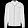
Label: Shirt